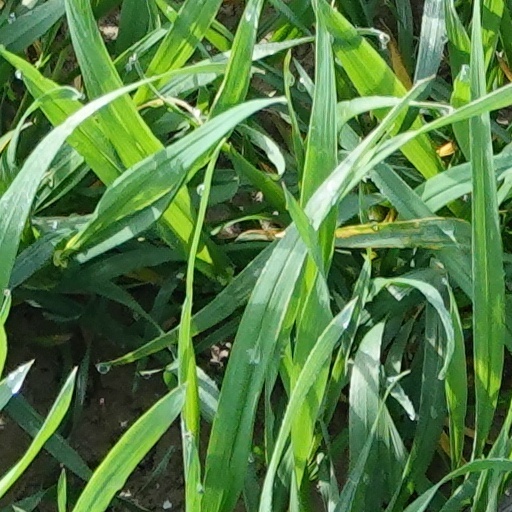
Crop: wheat